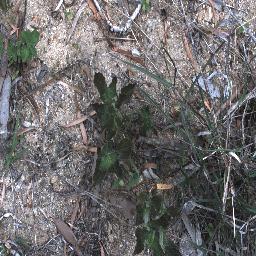
Label: siam_weed